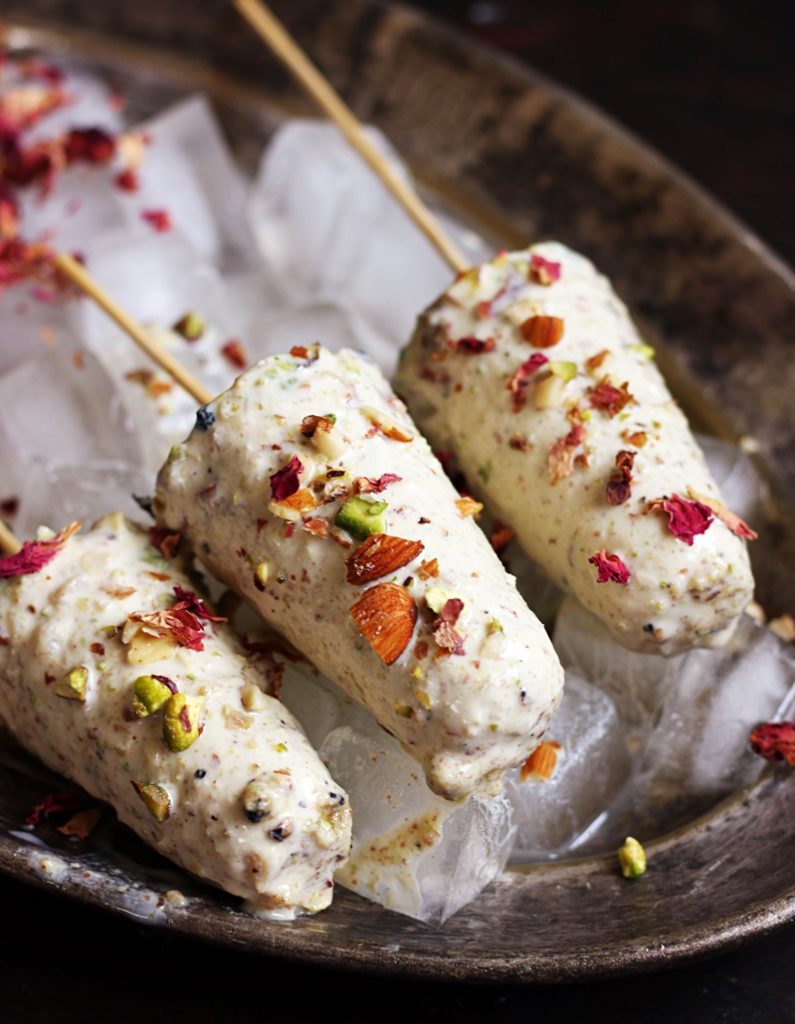
Dish: kulfi